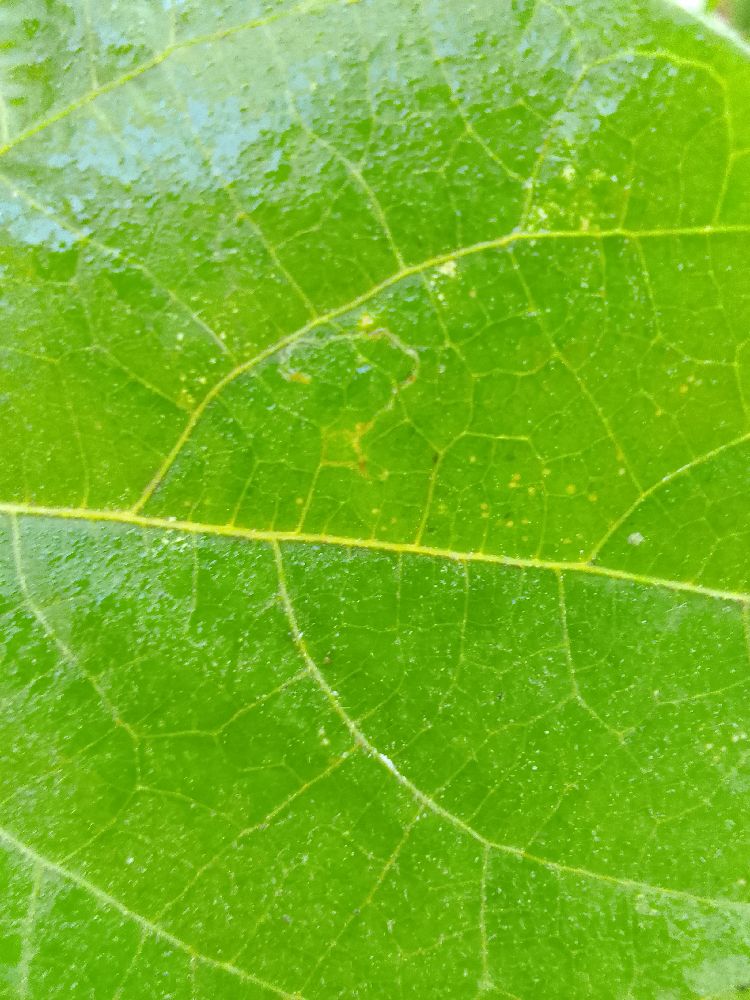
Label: healthy